2003 World Horticultural Exposition

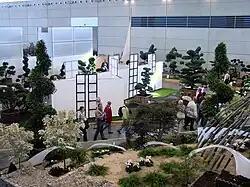
Inside the trade fair

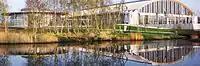
Tradefair and Rotunda

During the IGA 2003, a total of 17,000 visitors attended 275 different meetings and congresses. 32 countries were represented with their own national gardens, and 20 of them got extra attention on the "Nationentage". Visitors liked the national gardens, the aerial cable car, the floating garden, and the 25 alternating displays in the trade fair.